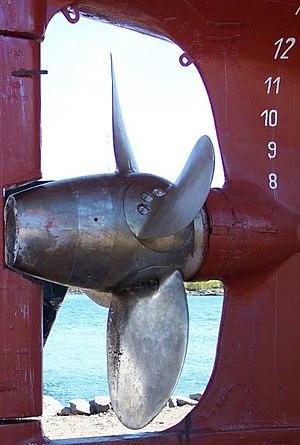
Le safran est une partie du gouvernail d'un navire, constitué d'un plan vertical pouvant pivoter afin de dévier le flux d'eau sous la coque pour changer la direction du navire. Son effet est accru pour un navire à hélice car le flux d'eau est accéléré dans le voisinage du safran.